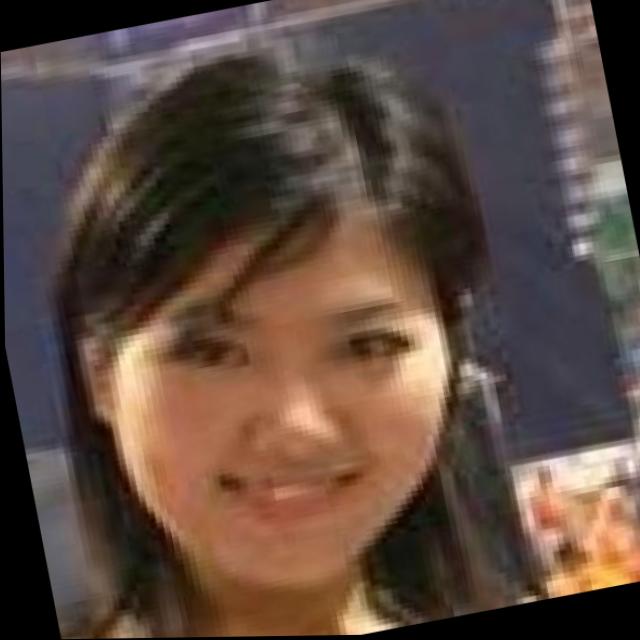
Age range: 21-44